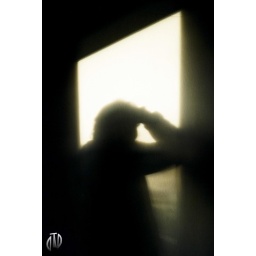
door in the wall